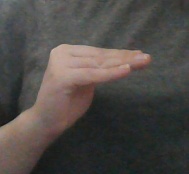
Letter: haa